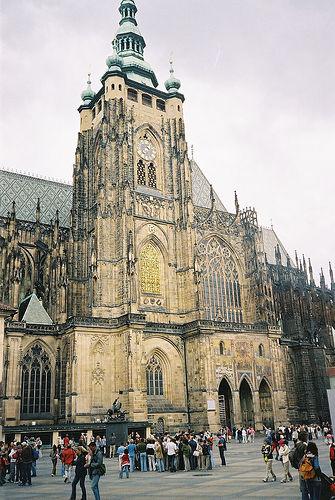
Weather: cloudy or overcast